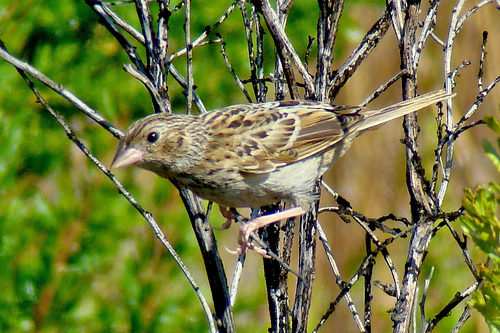
the bird is covered with different shade of brown and has an orange beak and feet.
a small bird with brown and white wings, grey underbelly, and orange bill.
this is a small bird, brown and gray in color with a long flat beak and tail.
this small bird has gray thighs and gold and black spotted wings.
this small brown bird has one black eye and a pointed beak
this bird is brown with white and has a very short beak.
this bird has wings that are brown and has a white belly
this bird has wings that are brown and has a white belly
this bird has wings that are brown and has a white belly
this particular bird has a belly that is gray with brown spots
Species: Grasshopper Sparrow